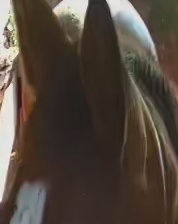
Face region: ears (position_of_ears)
Pain indicator: not_present